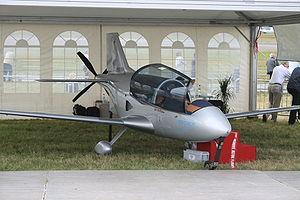
Le LH-10 Ellipse est un avion biplace conçu en France par LH Aviation.